Loriot

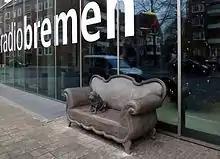
Loriot's famous sofa from "Loriot", reproduced in bronze, outside the Radio Bremen headquarters

Von Bülow's talent for drawing was eminent already during his school years. After the war he studied graphic design and painting at the Landeskunstschule in Hamburg. From 1950 onwards, he published cartoons under the pseudonym "Loriot", derived from the French word for oriole, his family's heraldic animal.